Neo-Babylonian Empire

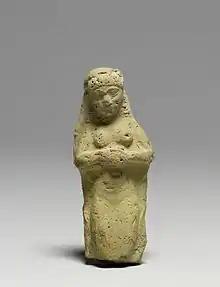
Neo-Babylonian terracotta figurine depicting a nude woman. Exhibited at the Walters Art Museum in Baltimore.

Artists in the Neo-Babylonian period continued the artistic trends of previous periods, showing similarities with the artwork of the Neo-Assyrian period in particular. Cylinder seals of the period are less detailed than in previous times and shows definite Assyrian influence in the themes depicted. One of the most common scenes depicted in such seals are heroes, sometimes depicted with wings, about to strike beasts with their curved swords. Other common scenes include purification of a sacred tree or mythological animals and creatures. Cylinder seals increasingly fell into disuse over the course of the Neo-Babylonian century, eventually being entirely replaced by stamp seals.